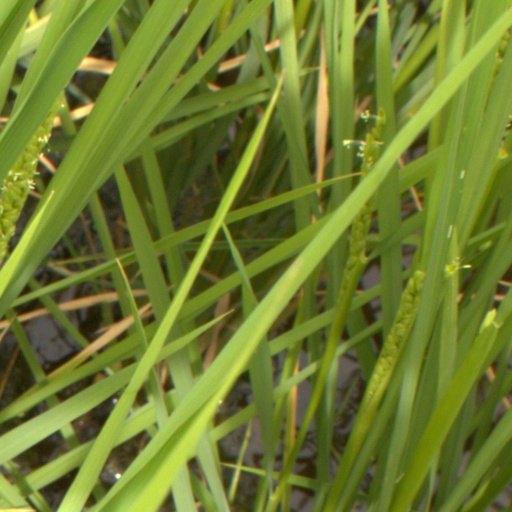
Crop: rice